Monuments of Kosovo

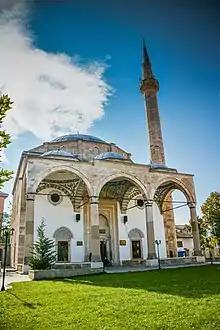
Imperial Mosque in Pristina

Sinan Pasha Mosque is located in Nenkalaja, on the right side of Lumbardhi i Prizrenit river. It was constructed in the beginning of the 17th century. Its enormous dome is fitted harmoniously into the square mass of the building whereas its interior is painted in strong light colors, decorated with geometrical designs. It is considered to be one of the most important mosques in Kosovo.